Universal House of Justice

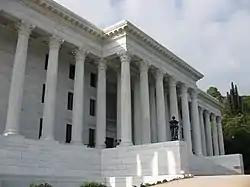
Seat of the Universal House of Justice

The Universal House of Justice is also given the responsibility of adapting the Baháʼí Faith as society progresses, and is thus given the power to legislate on matters not explicitly covered in the Baháʼí sacred texts. While the Universal House of Justice is authorized to change or repeal its own legislation as conditions change, it cannot dissolve or change any of the laws which are explicitly written in the sacred texts.